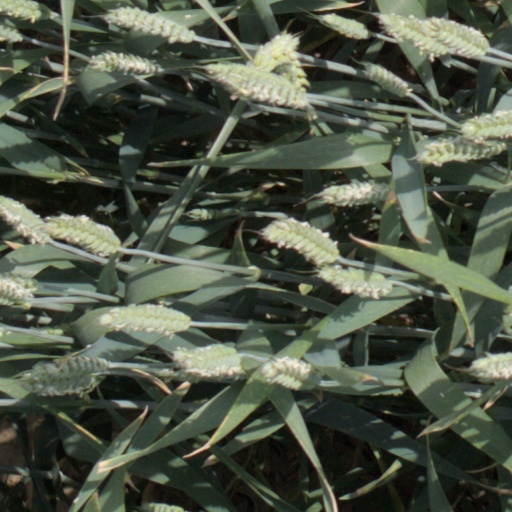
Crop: wheat